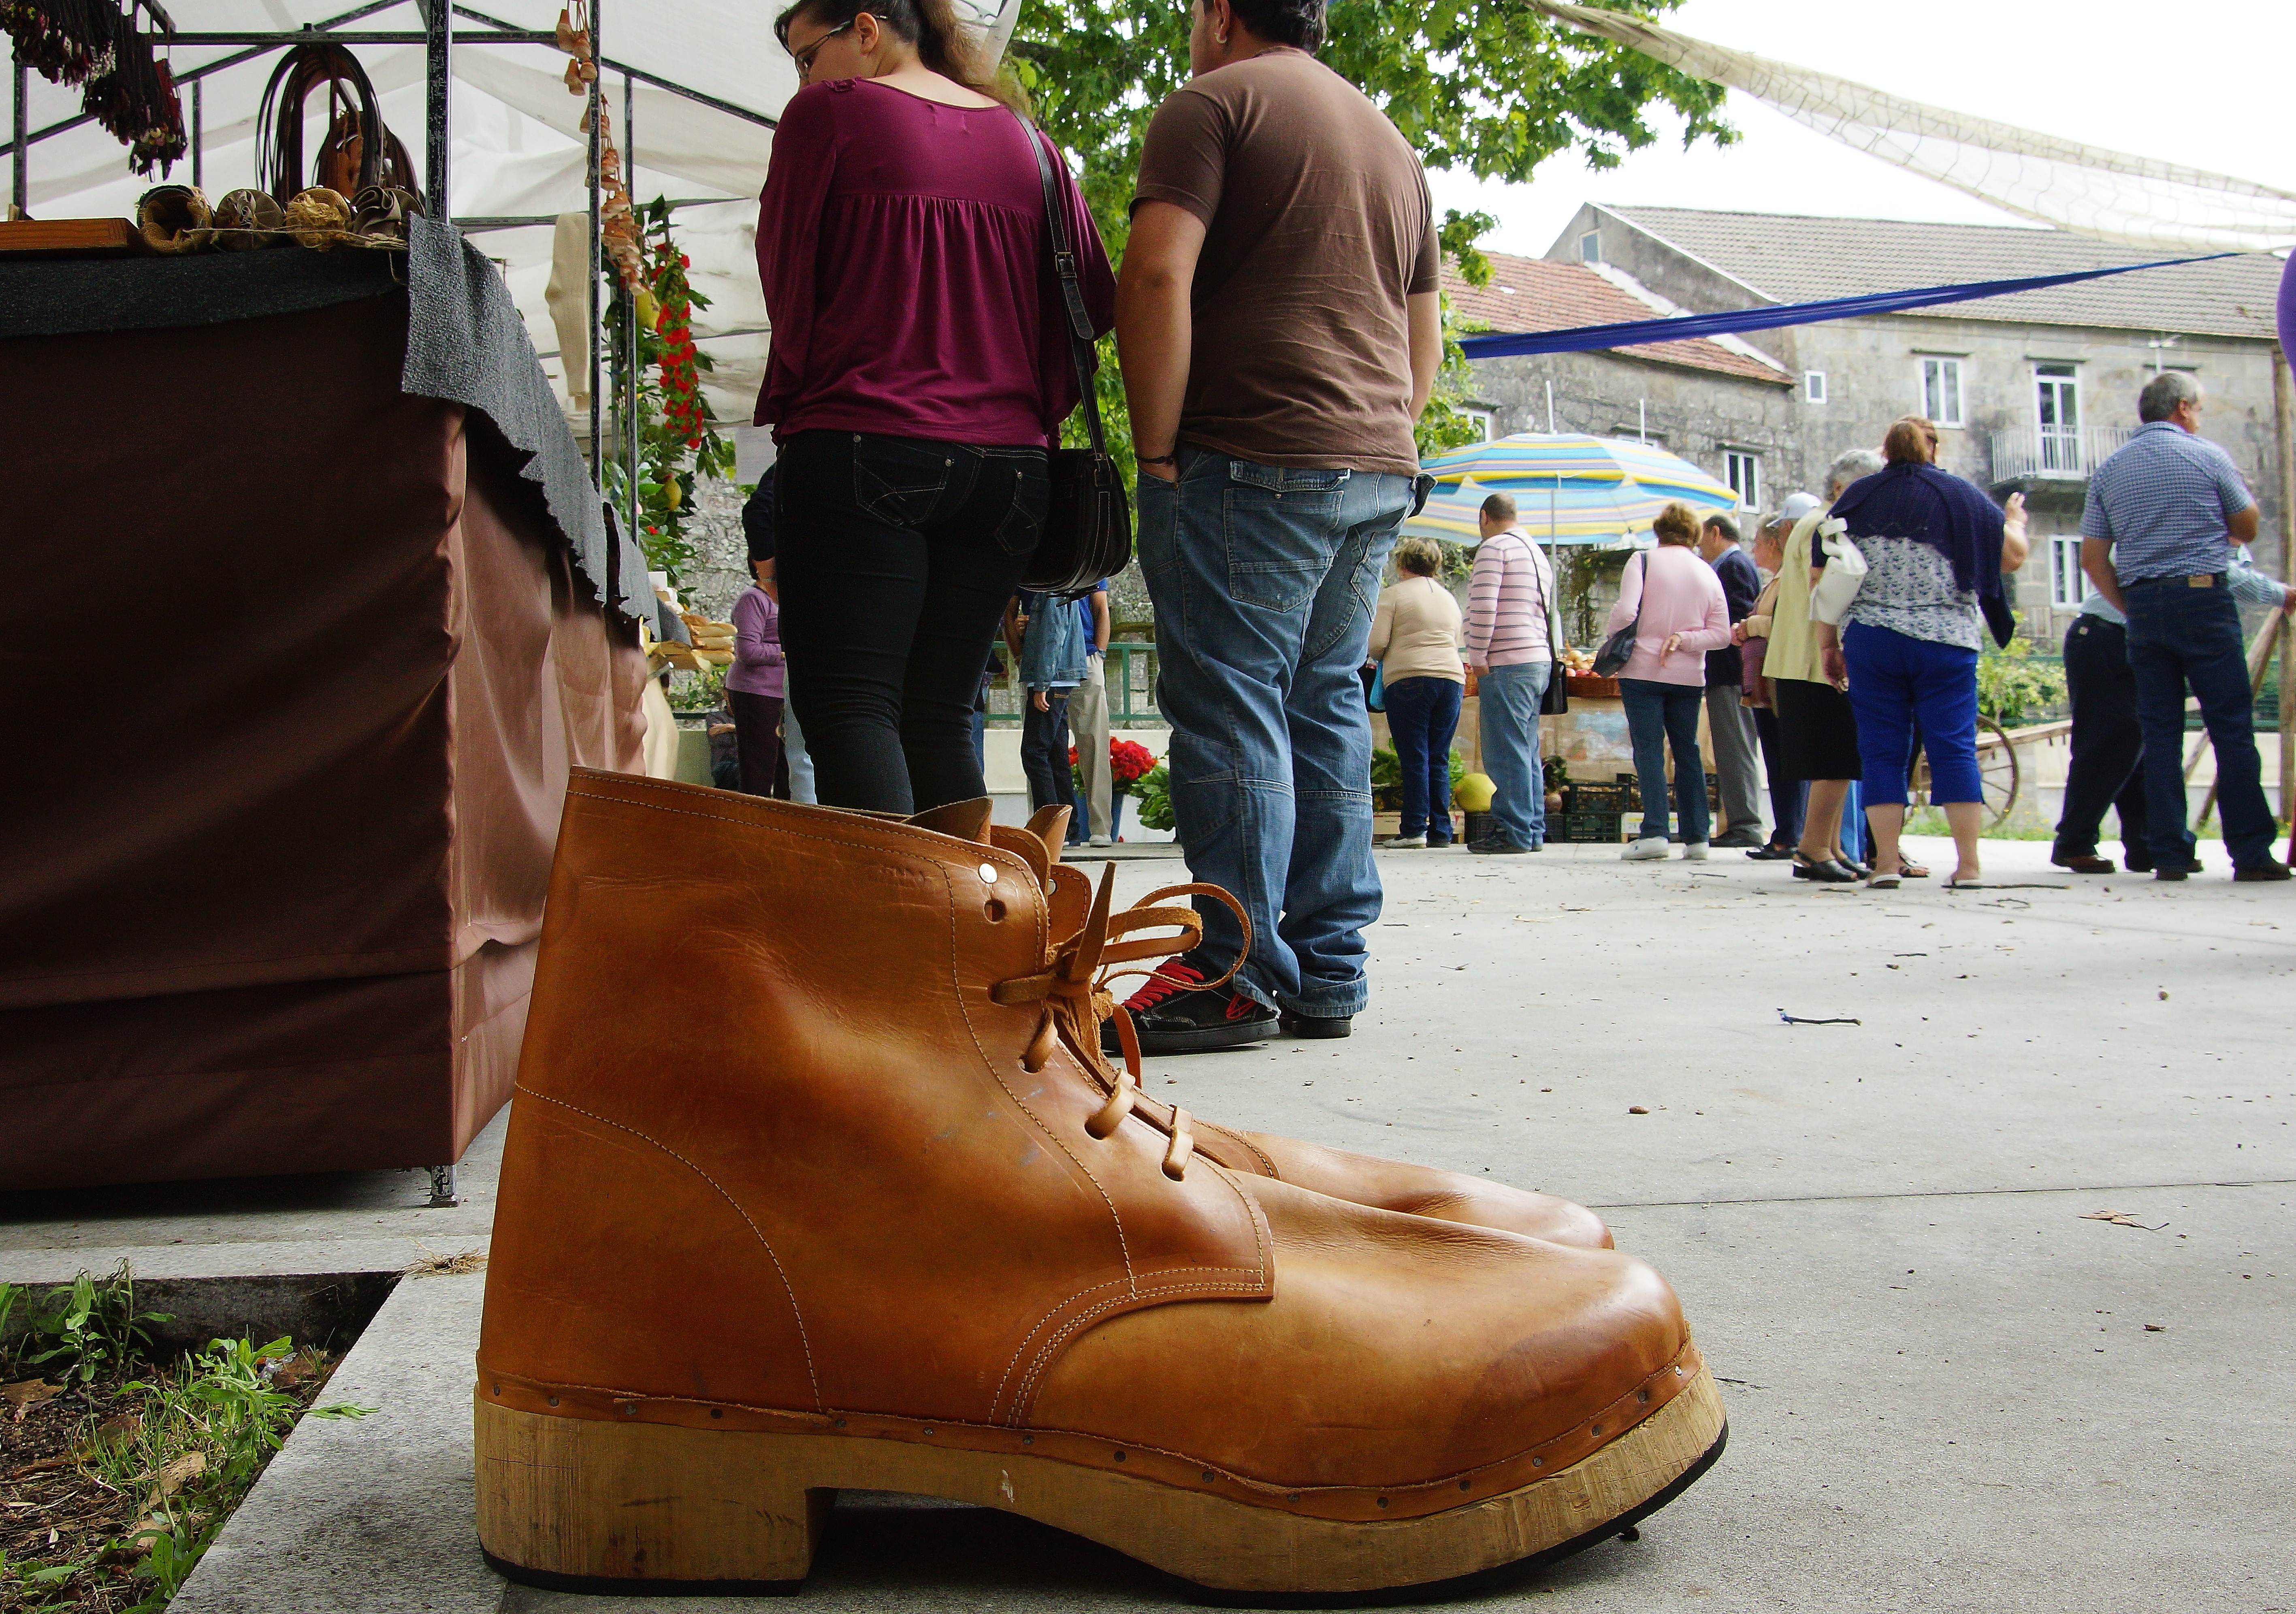
photo, boot, leg, spring, human body, spain, footwear, galicia, pontevedra, a77, espana, g, ggl1, gaby1, xovesphoto, varios, some, alama, xelodegalicia, sonya77v, sonyslta77v, tamrom24135, gabrielcoru a, romer a